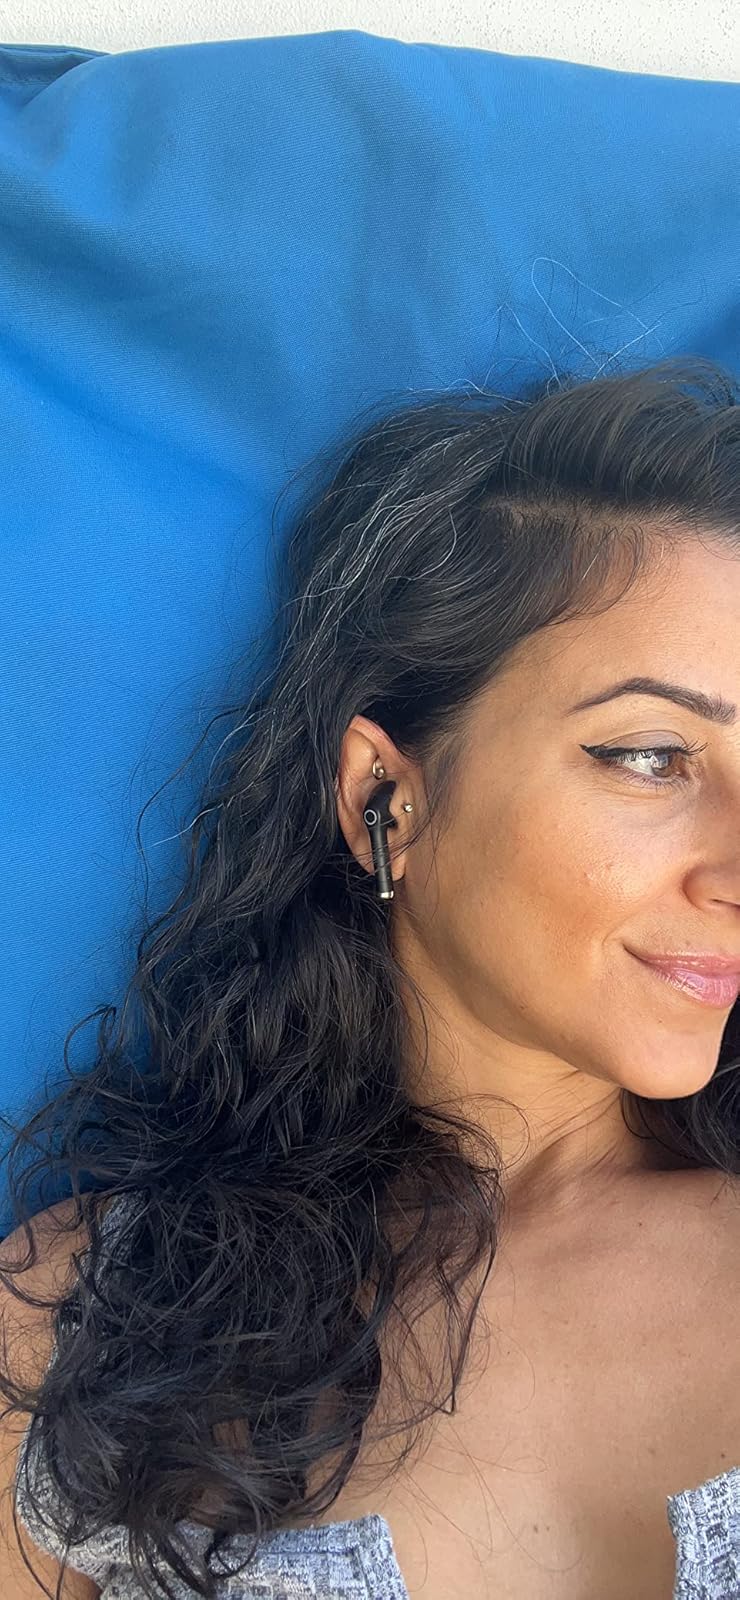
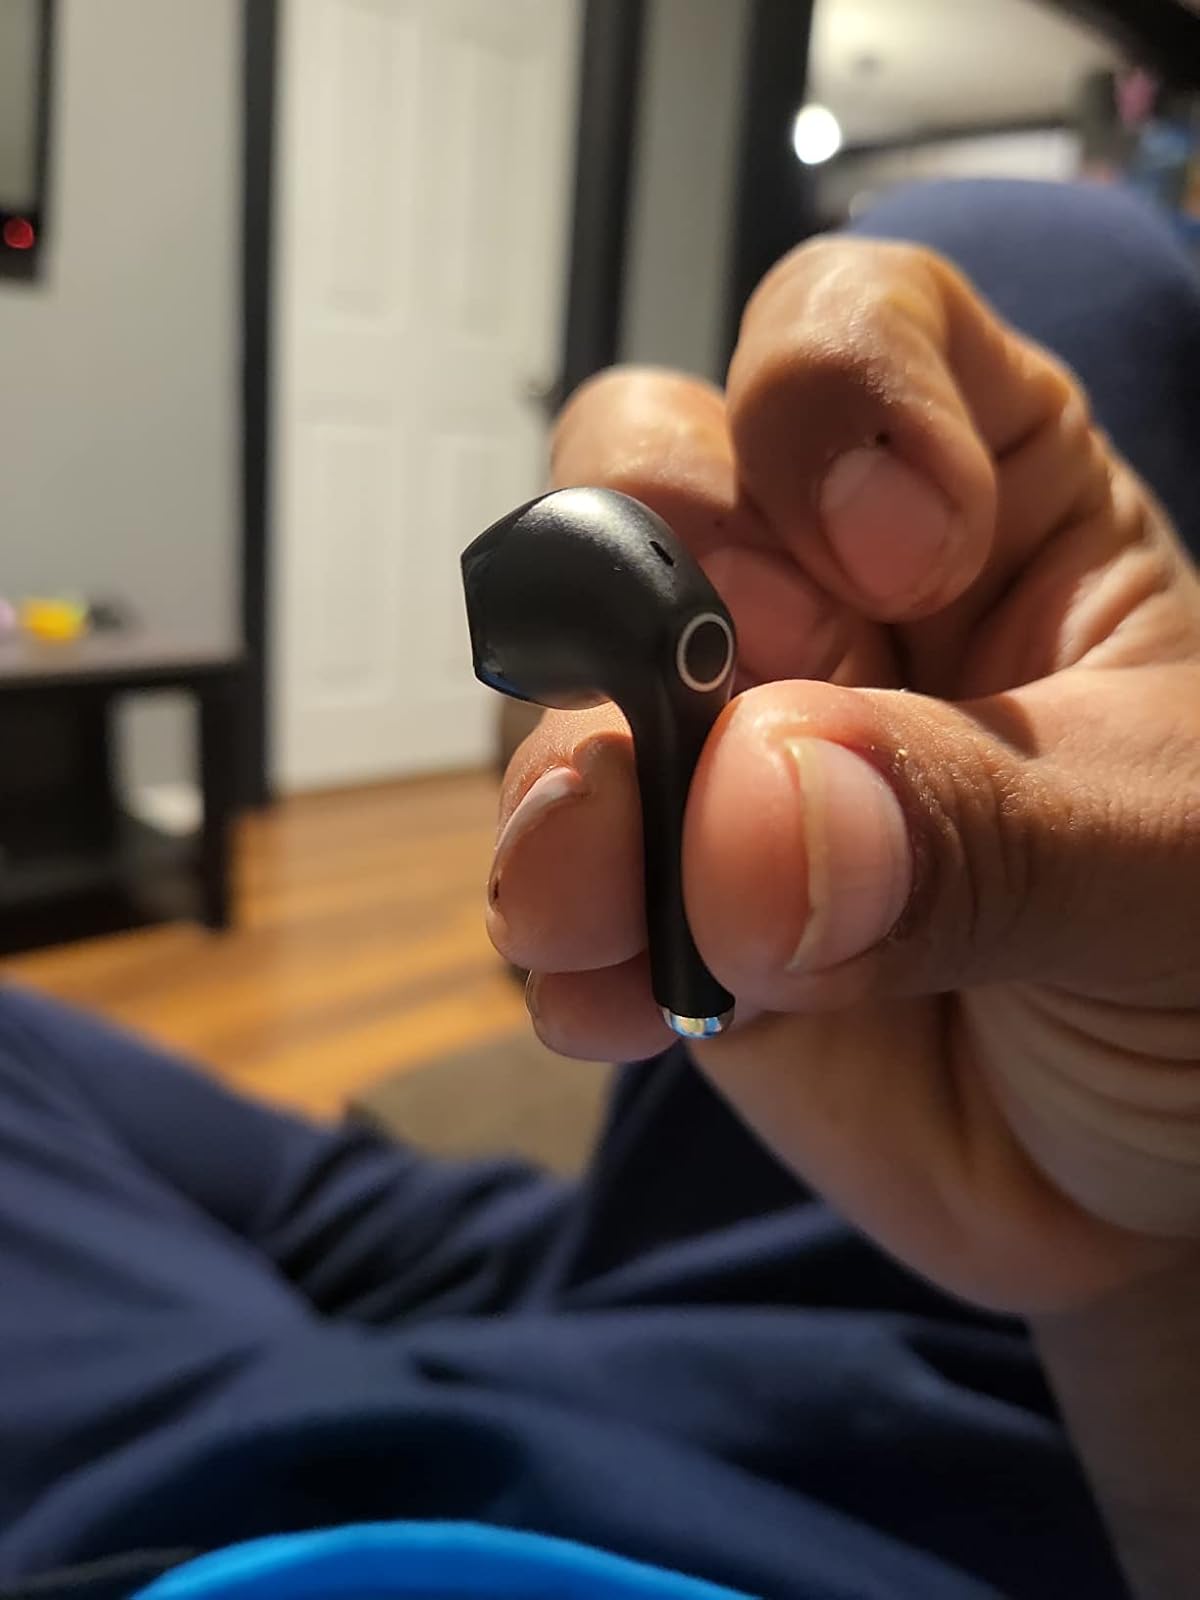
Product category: earbuds
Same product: yes